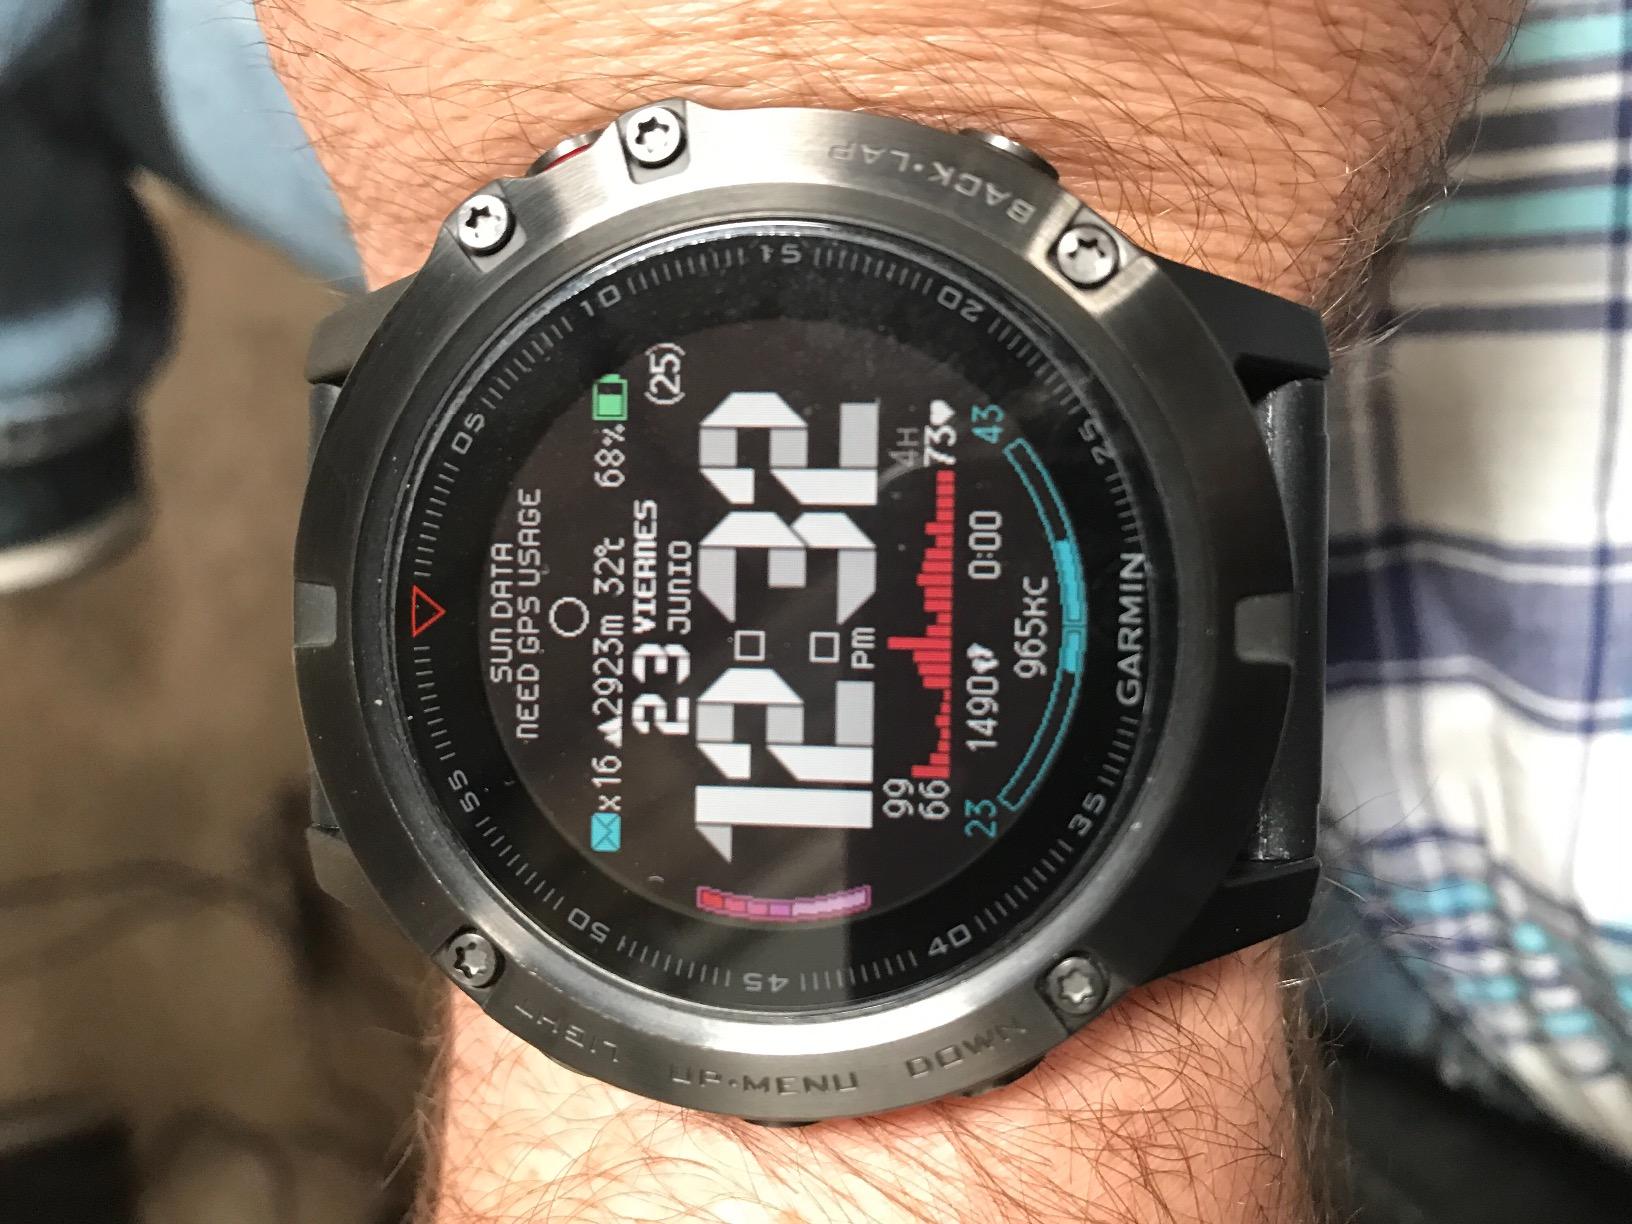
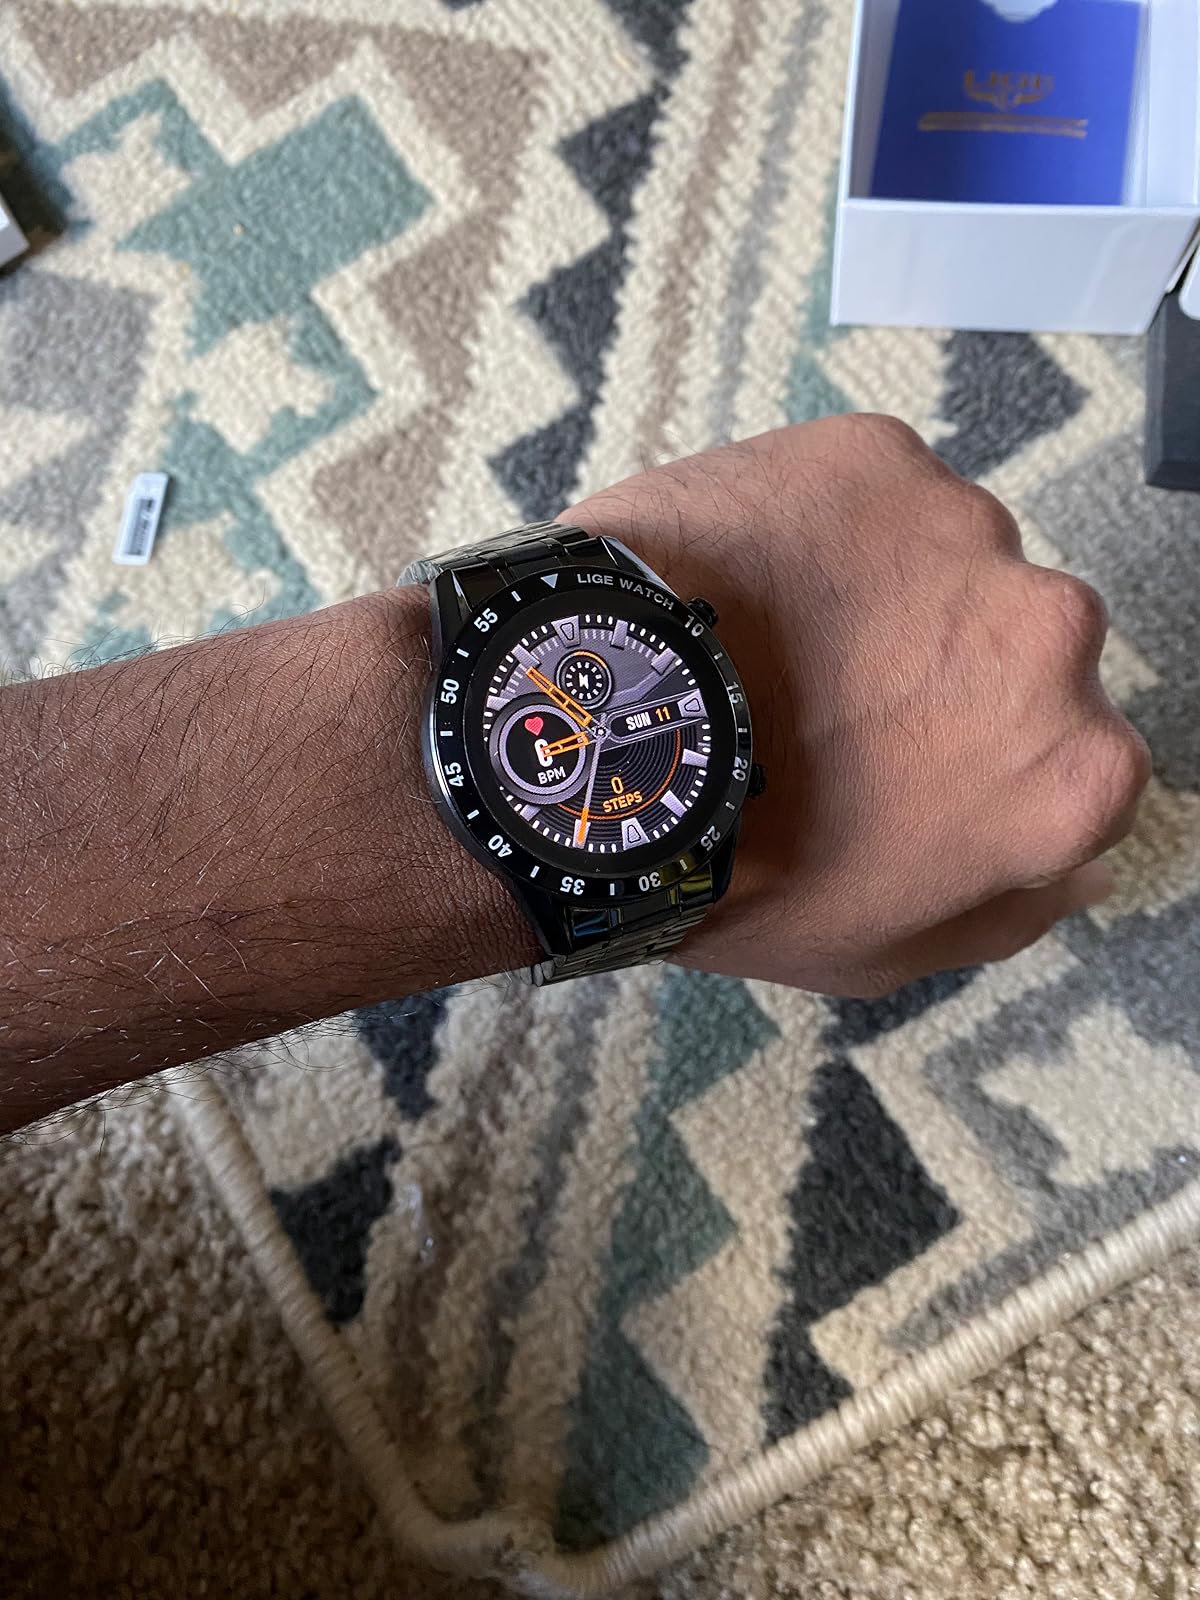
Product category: smartwatch
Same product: no